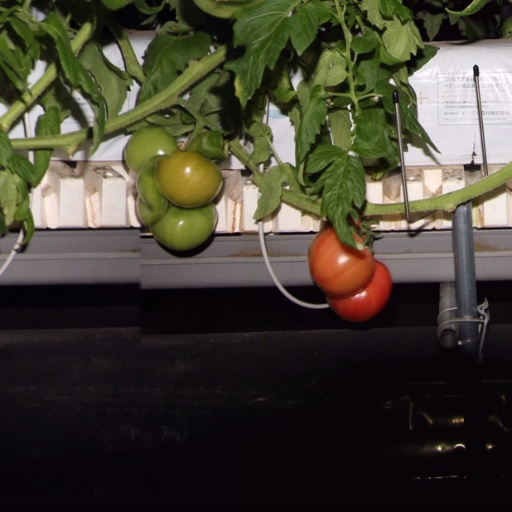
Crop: tomato